Lauriston Sharp

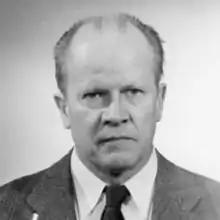
1967 Fellow, John Simon Guggenheim Memorial Foundation

Lauriston Sharp (March 24, 1907 – December 31, 1993) was a Goldwin Smith Professor of Anthropology and Asian Studies at Cornell University. He was the first person appointed in anthropology at the university, and he created its Southeast Asia Program, research centers in Asia and North and South America, a multidisciplinary faculty and strong language program. He was a founding member of the Society for Applied Anthropology and a founding trustee of the Asia Society.